David Niven

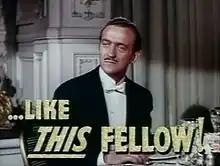
In "The Toast of New Orleans" (1950) trailer

Niven had particular scorn for those newspaper columnists covering the war who typed out self-glorifying and excessively florid prose about their meagre wartime experiences. Niven stated, "Anyone who says a bullet sings past, hums past, flies, pings, or whines past, has never heard onethey go "crack"!" He gave a few details of his war experience in his autobiography, "The Moon's a Balloon:" his private conversations with Winston Churchill, the bombing of London, and what it was like entering Germany with the occupation forces. Niven first met Churchill at a dinner party in February 1940. Churchill singled him out from the crowd and stated, "Young man, you did a fine thing to give up your film career to fight for your country. Mark you, had you not done so it would have been despicable."